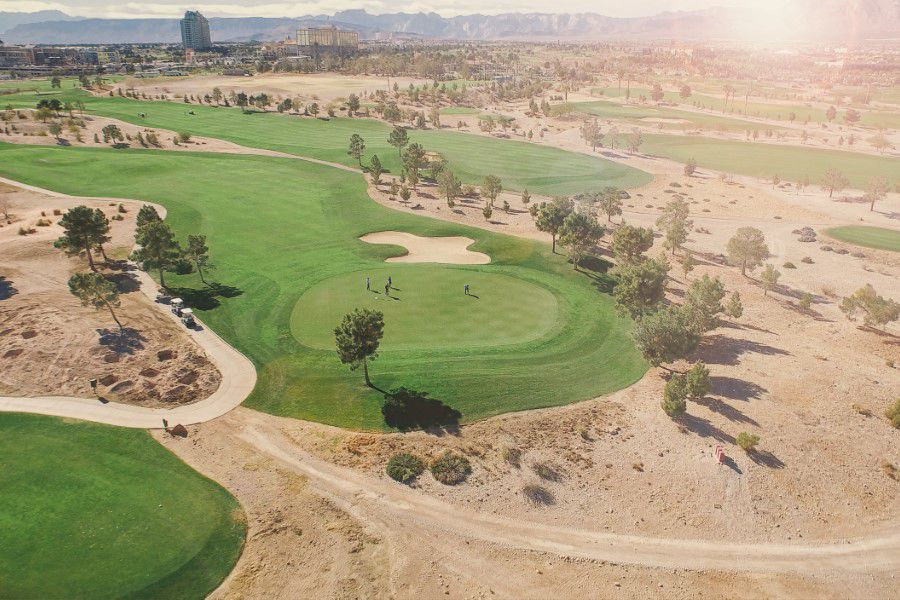
sport venue, land lot, golf course, grass, aerial photography, plain, landscape, soil, photography, golf club, sand, recreation, grassland, bird's eye view, golf